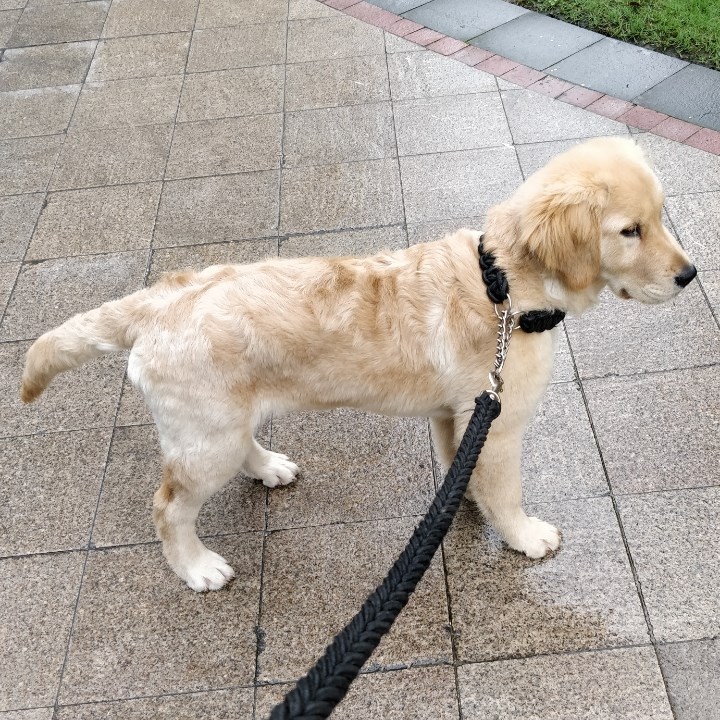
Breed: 5355-n000126-golden_retriever